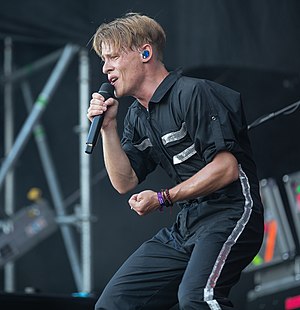
Sondre Justad
Sondre Justad på scenen i 2019<br /><small>Foto: Tore Sætre</small> 13. juli 2019
Sondre Justad er en norsk kunstner og sangskriver fra Henningsvær og Borg i Lofoten. I oktober 2015 udgav han sit debutalbum Riv i hjertet.